Sultan Mahmud Badaruddin II Museum

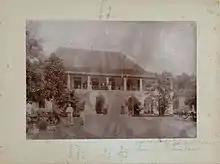
House of the Resident in 19th-century

The location of the present museum was originally the location of the Kuta Lama, the old palace of Sultan Mahmud Badaruddin I (1724–1758), sovereign of the Palembang Sultanate. Following the abolition of the Palembang Sultanate, the palace of Kuta Lama was demolished by the British colonial government on October 7, 1823. The abolition of the Sultanate was a form of punishment made by the British colonial government toward the Palembang Sultanate for the massacre that occurred in the Dutch lodge "Sungai Alur", although this may have been a political movement to remove the sovereignty of the Sultanate from the city.